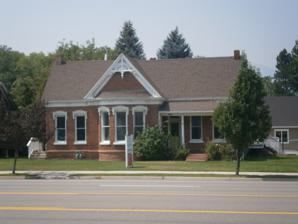
Building: James William Clyde House
Country: United States of America
Year built: 1889
United States historic place James William Clyde House U.S. National Register of Historic Places Location 312 S. Main St., Heber City, Utah Coordinates 40°30′12″N 111°24′47″W / 40.50333°N 111.41306°W / 40.50333; -111.41306 ( James William Clyde House ) Area 0.3 acres (0.12 ha) Built c.1884, c.1920s Architectural style Late Victorian NRHP reference No. 96001170 Added to NRHP October 18, 1996 The James William Clyde House , at 312 S. Main St. in Heber City, Utah , was listed on the National Register of Historic Places in 1996. It is a one-story red brick house built around 1884.  It was expanded with rear wooden additions around the 1920s.  It has a modified cross-wing plan and has Victorian eclectic details. References